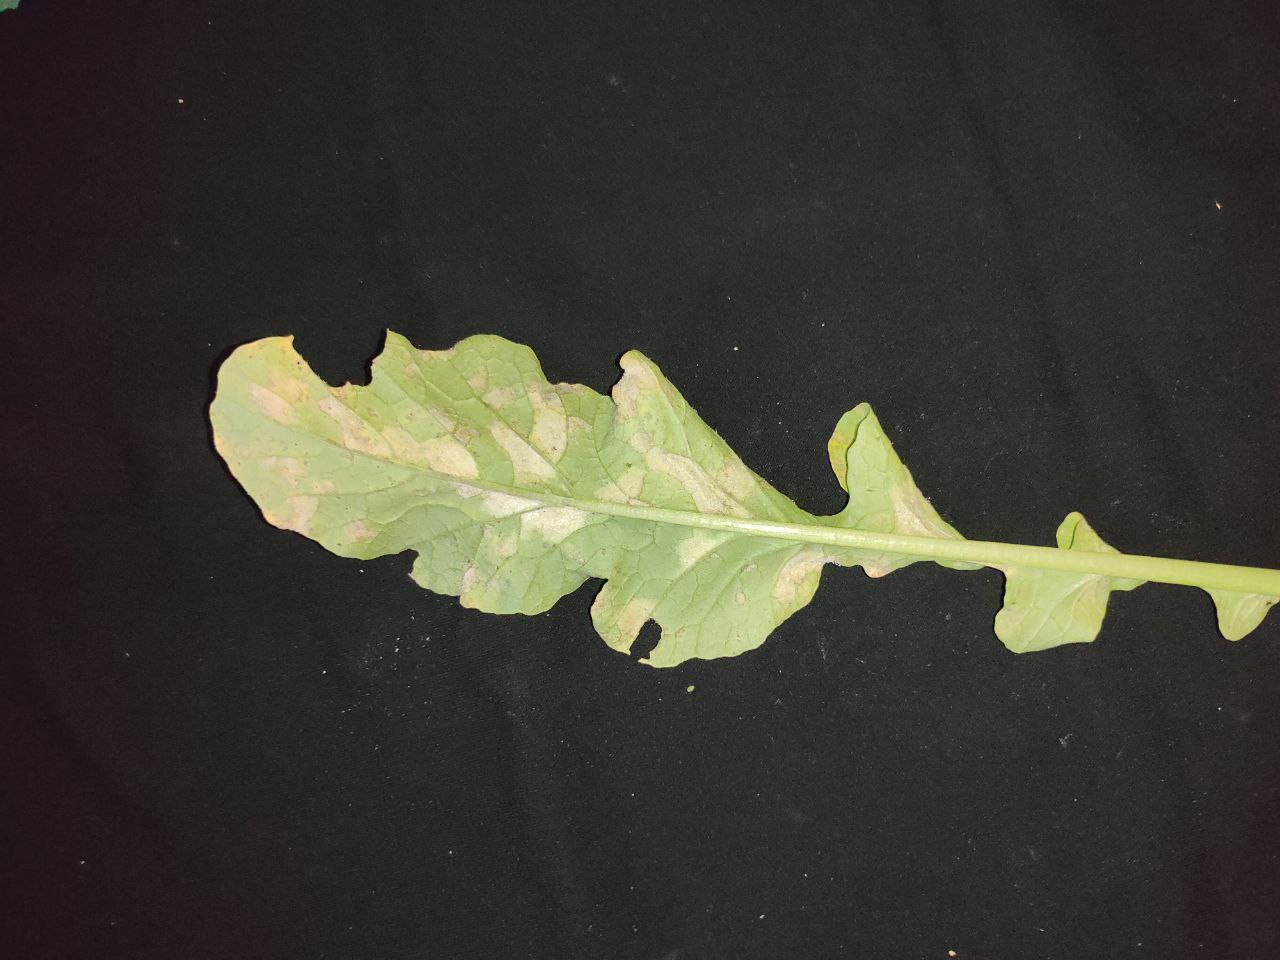
Label: Mosaic virus